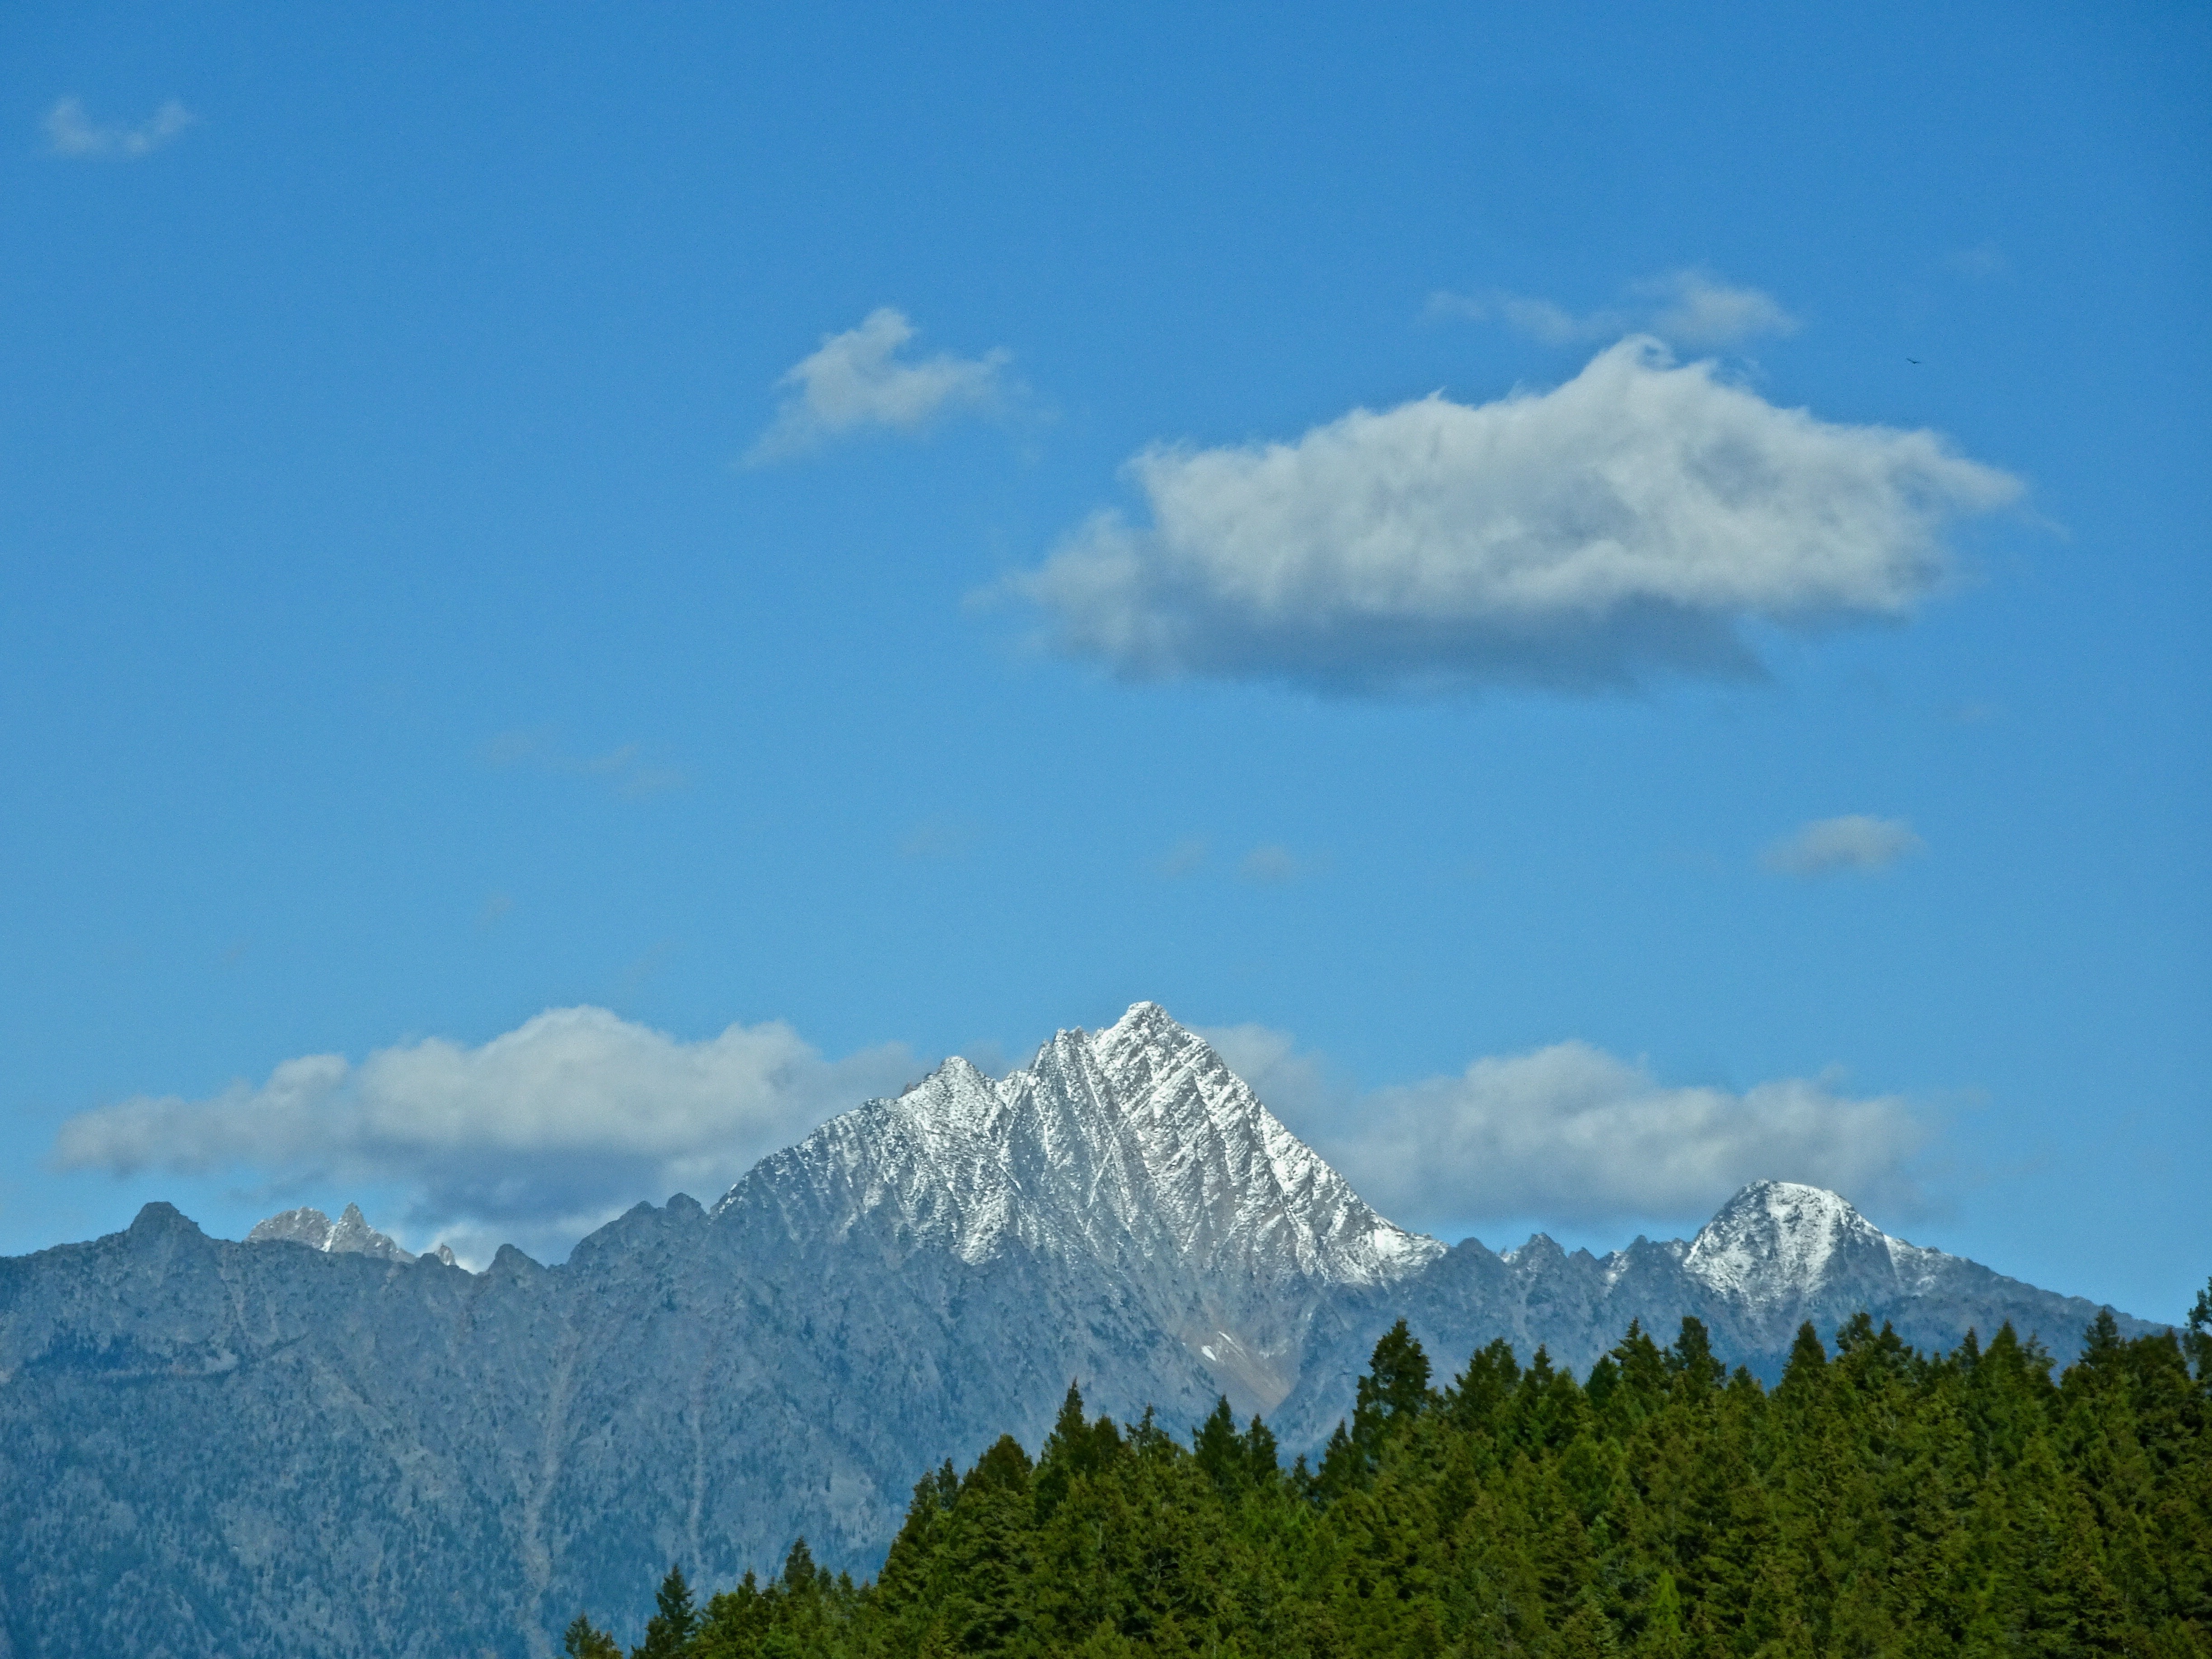
landscape, nature, mountain, cloud, sky, meadow, hill, mountain range, scenic, scenery, cumulus, ridge, plain, alps, grassland, rockies, plateau, ecosystem, rocky mountains, landform, geographical feature, mountainous landforms